Badak

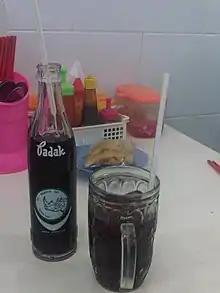
Another version of Badak's bottle

Badak is made of 100ml of water, 80 mg of carbon dioxide, 5g of sodium nitrate, 5g of sodium, and 20 mg of sulfate. The Badak bottle is made of hard glass, in order to keep the carbon dioxide in the drink. Its old fruit flavors were made by cooking sugar for some time, before being added with sucrose, clean water, and citric acid. Finally, it was mixed with water and carbon dioxide. In some places, a milked Badak (Indonesian: "Susu Badak") is offered, mixing condensed milk with the drink.